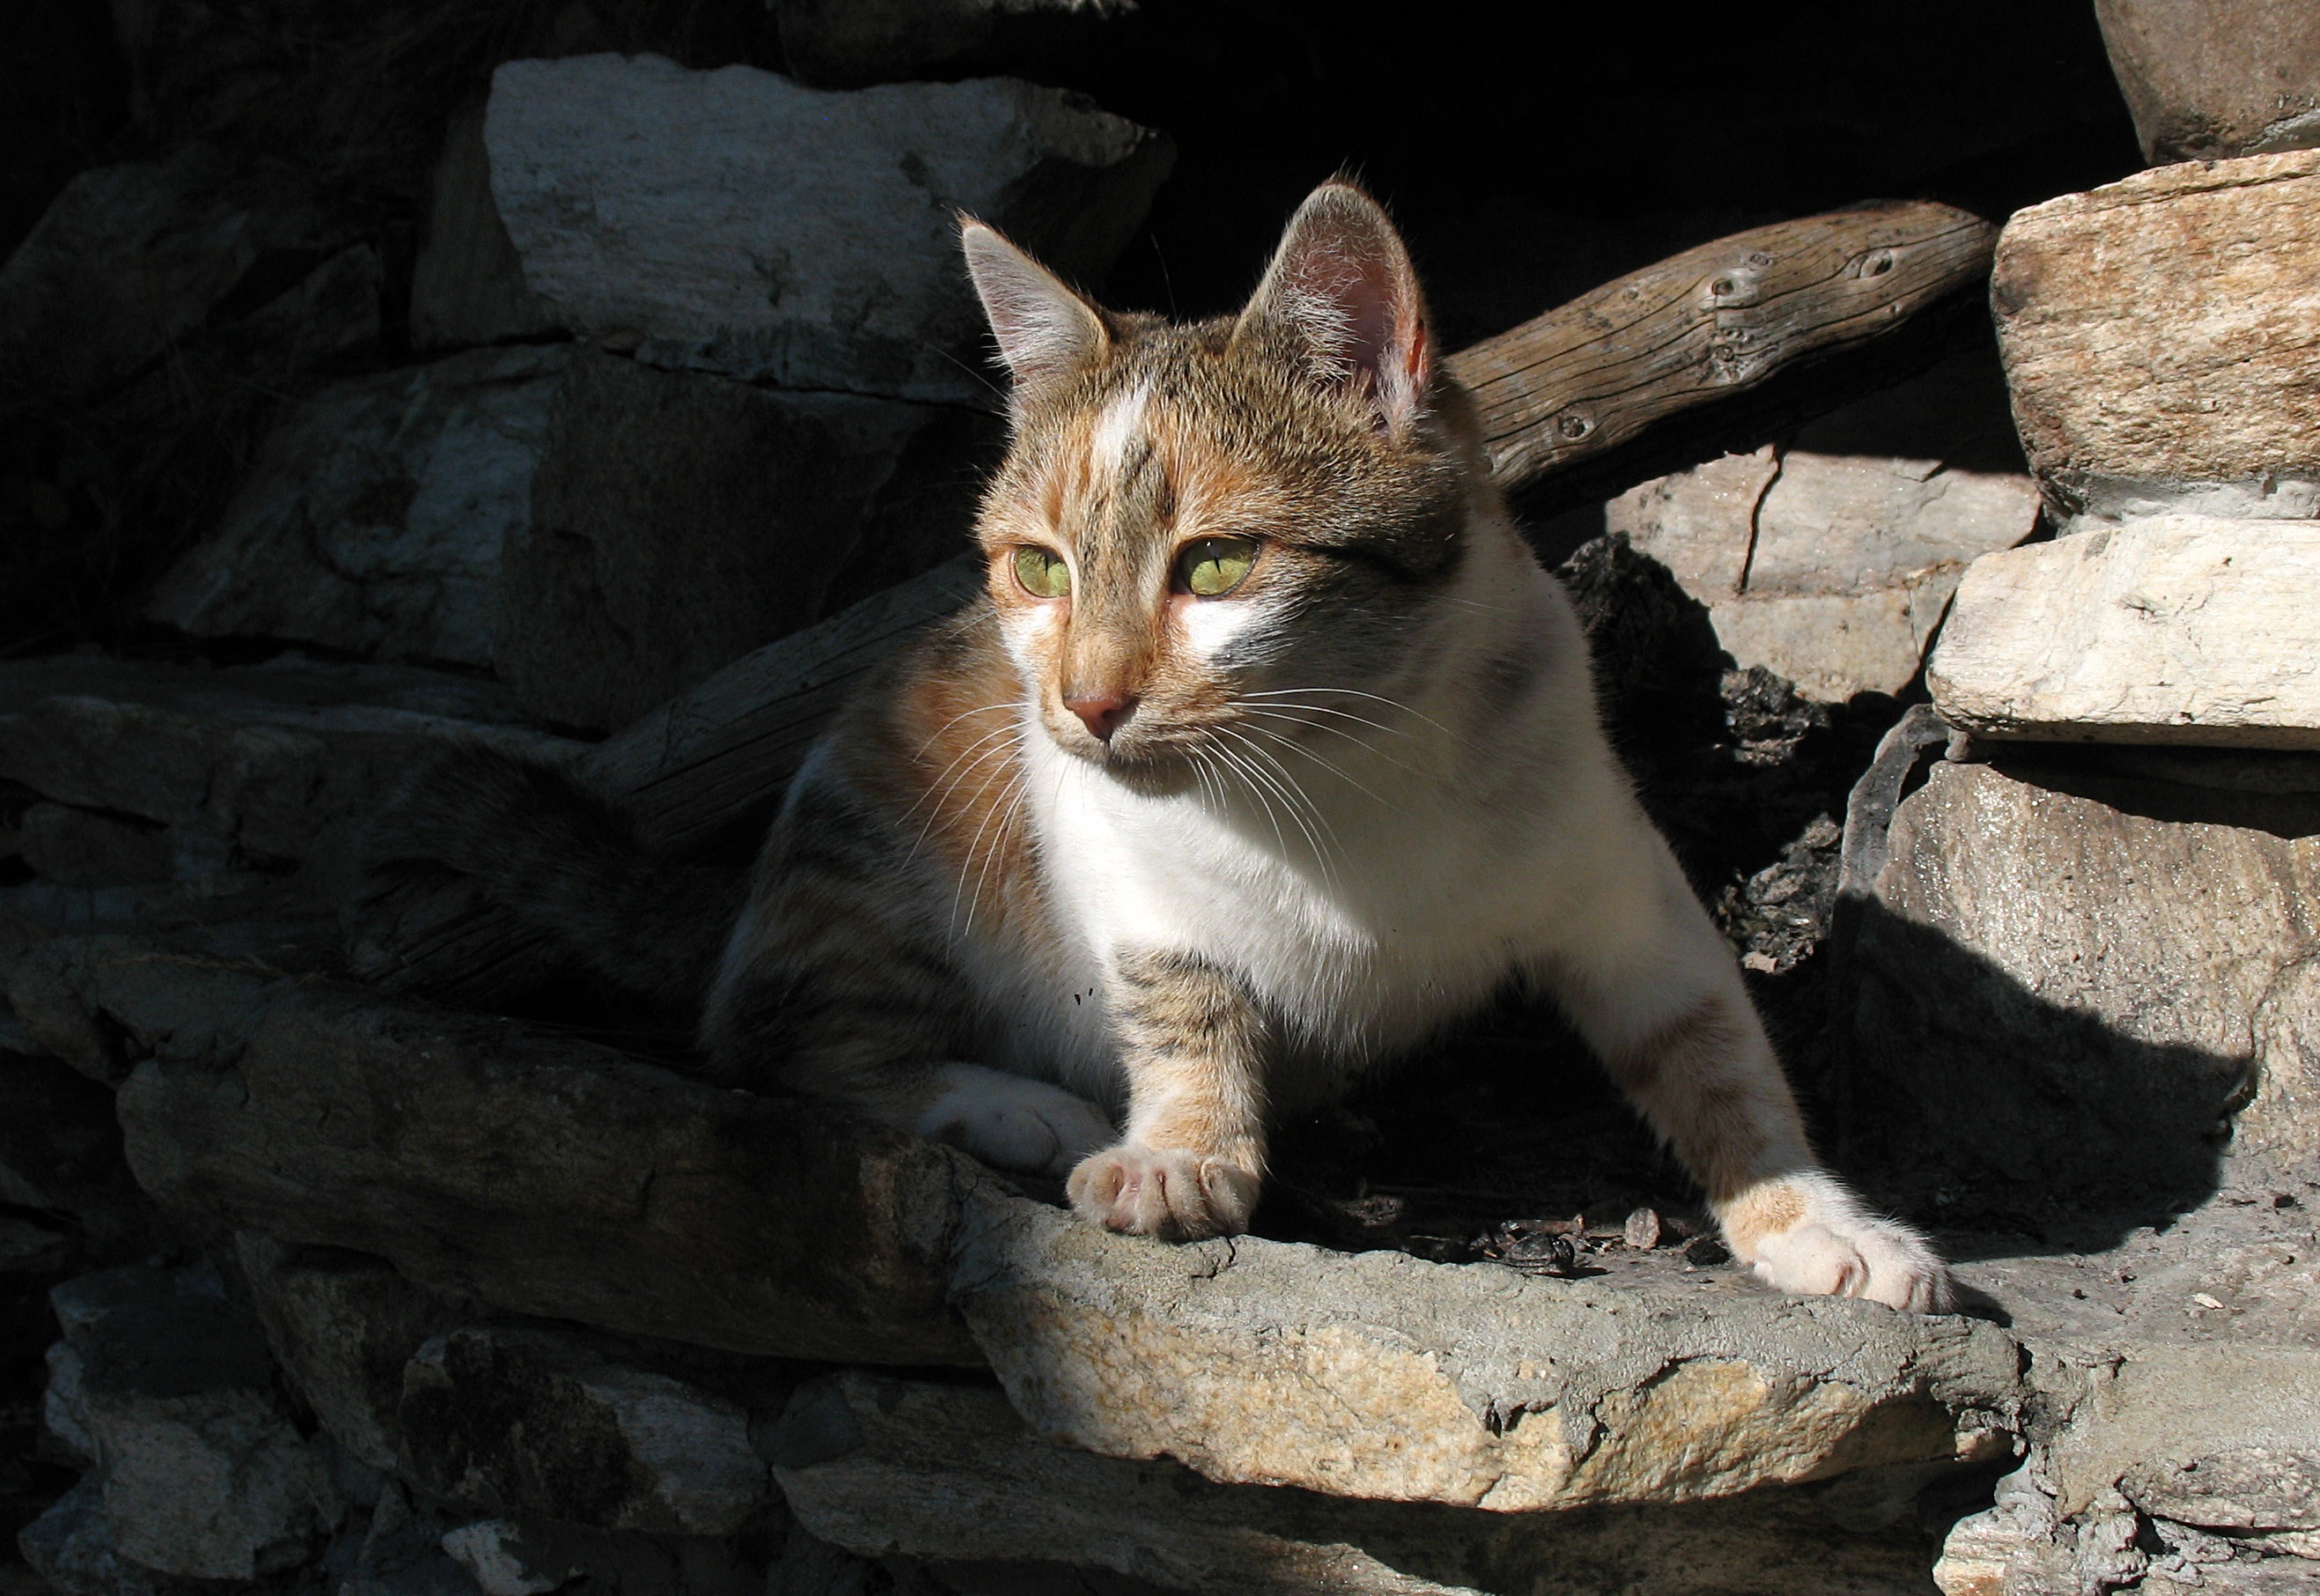
home, cat, mammal, predator, fauna, whiskers, animals, vertebrate, wild cat, small to medium sized cats, cat like mammal